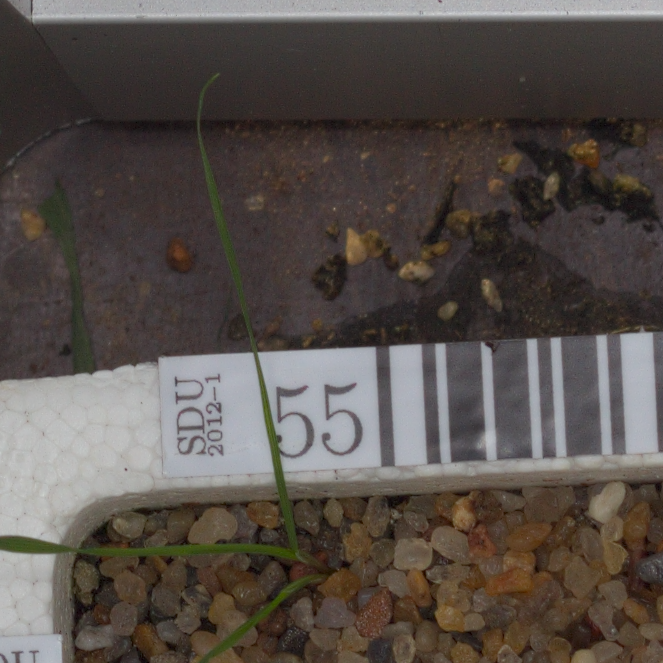
Label: loose_silkybent